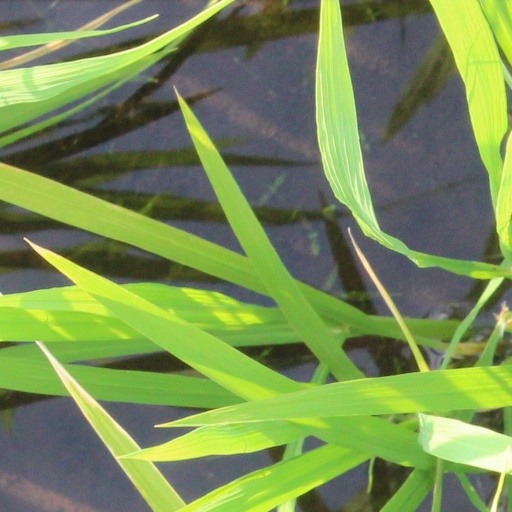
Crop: rice